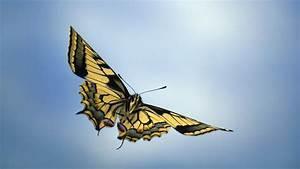
butterfly